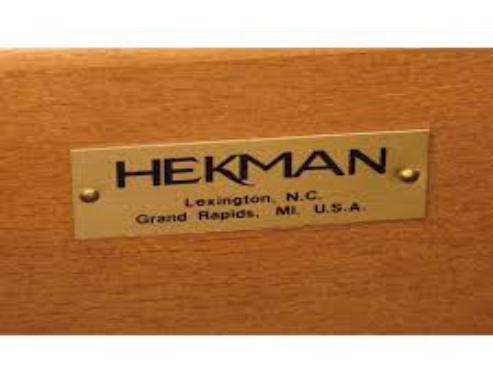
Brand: hekman
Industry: Necessities